Jody Santos

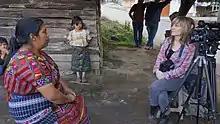
On location in Guatemala

Jody Santos is an author, journalist and documentary filmmaker. She has reported for television and print news for the last 20 years, and has been producing and directing documentaries for PBS and cable networks like Discovery Health and the Hallmark Channel since 2000. She has traveled to more than a dozen countries across five continents, documenting everything from the trafficking of girls in Nepal to the reproductive rights of women in Ghana. Her book, "Daring to Feel: Violence, the News Media and Their Emotions", was released by Rowman & Littlefield in December 2009, and in paperback by Lexington Books in October 2010.